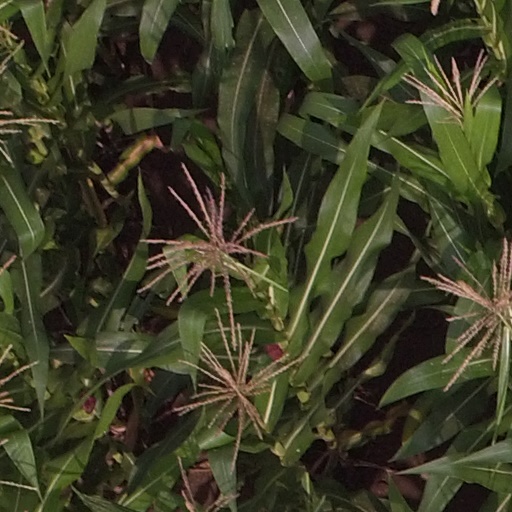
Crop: maize; corn